Museum of the Gorge, Ironbridge

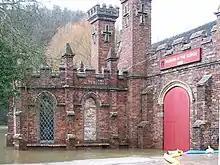
Flooding in 2008

The Museum of the Gorge, originally the Severn Warehouse, is one of the ten museums of the Ironbridge Gorge Museum Trust. It portrays the history of the Ironbridge Gorge and the surrounding area of Coalbrookdale, Shropshire, England.